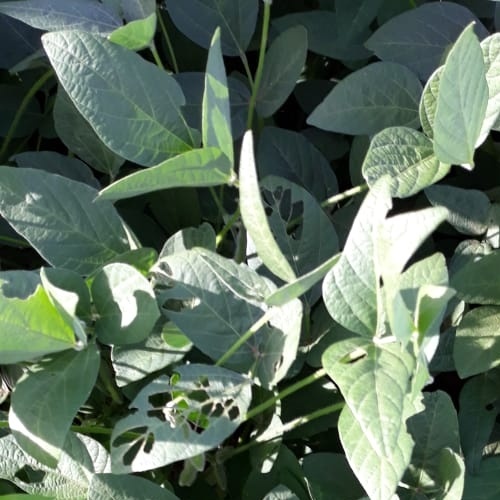
Label: Caterpillar